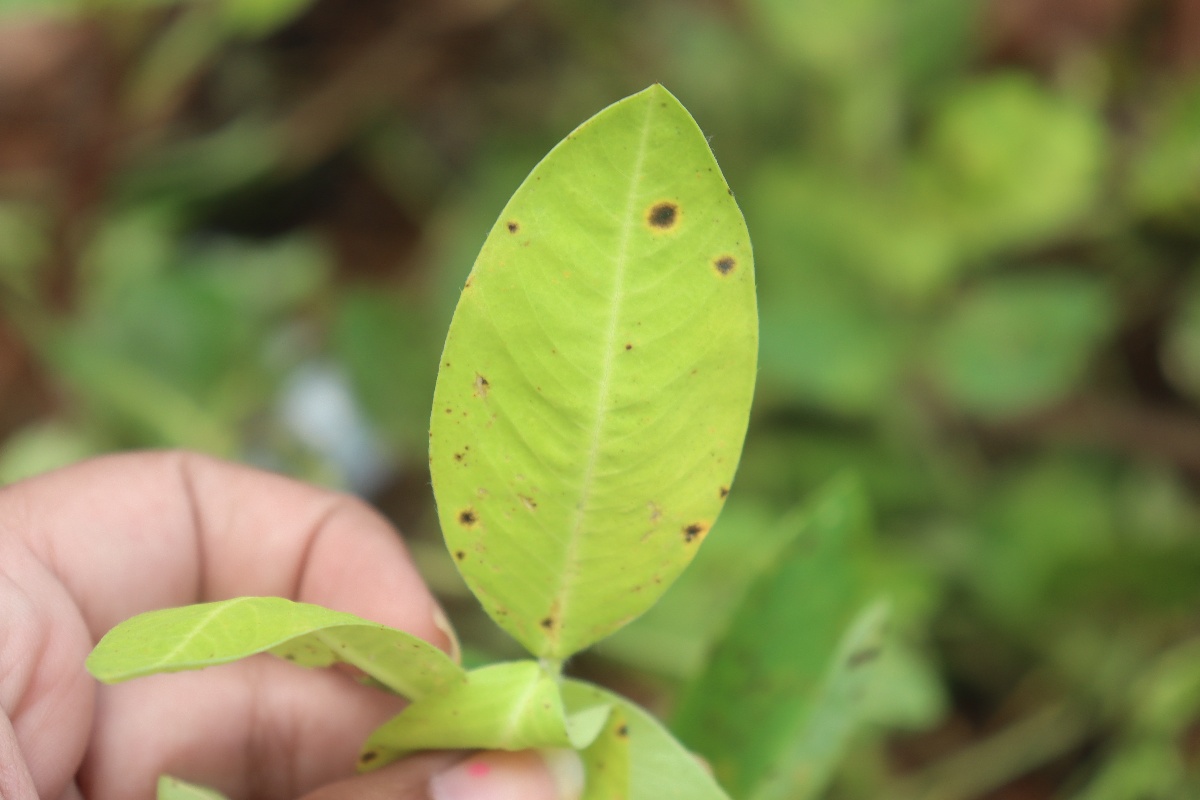
Label: late leaf spot